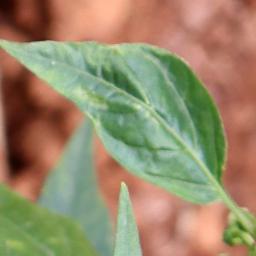
Label: nutritional